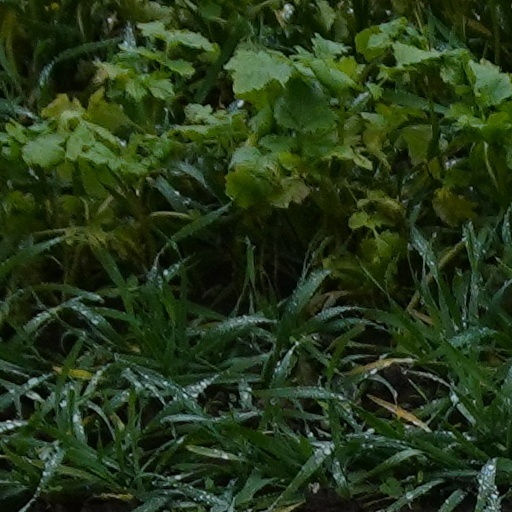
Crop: wheat